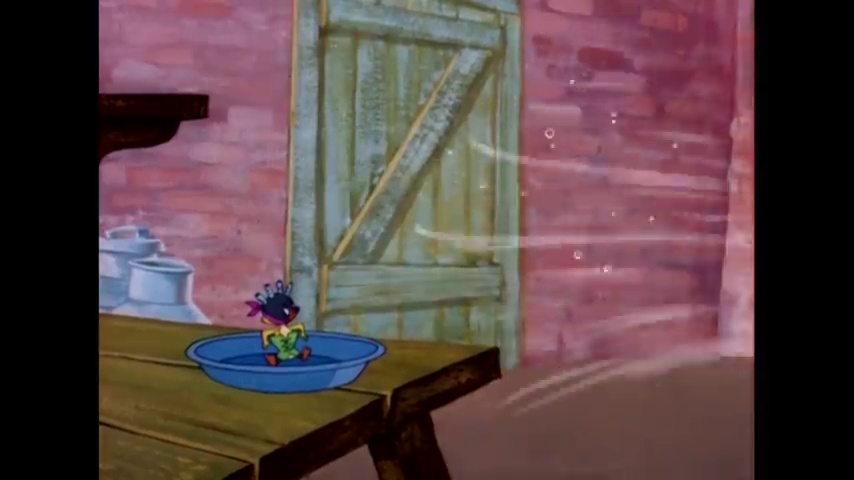
Portrait style: Cartoon Portrait